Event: Nepal Earthquake
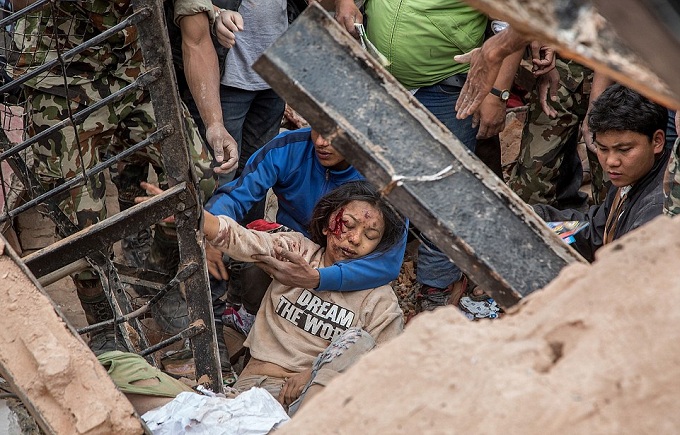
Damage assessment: damage